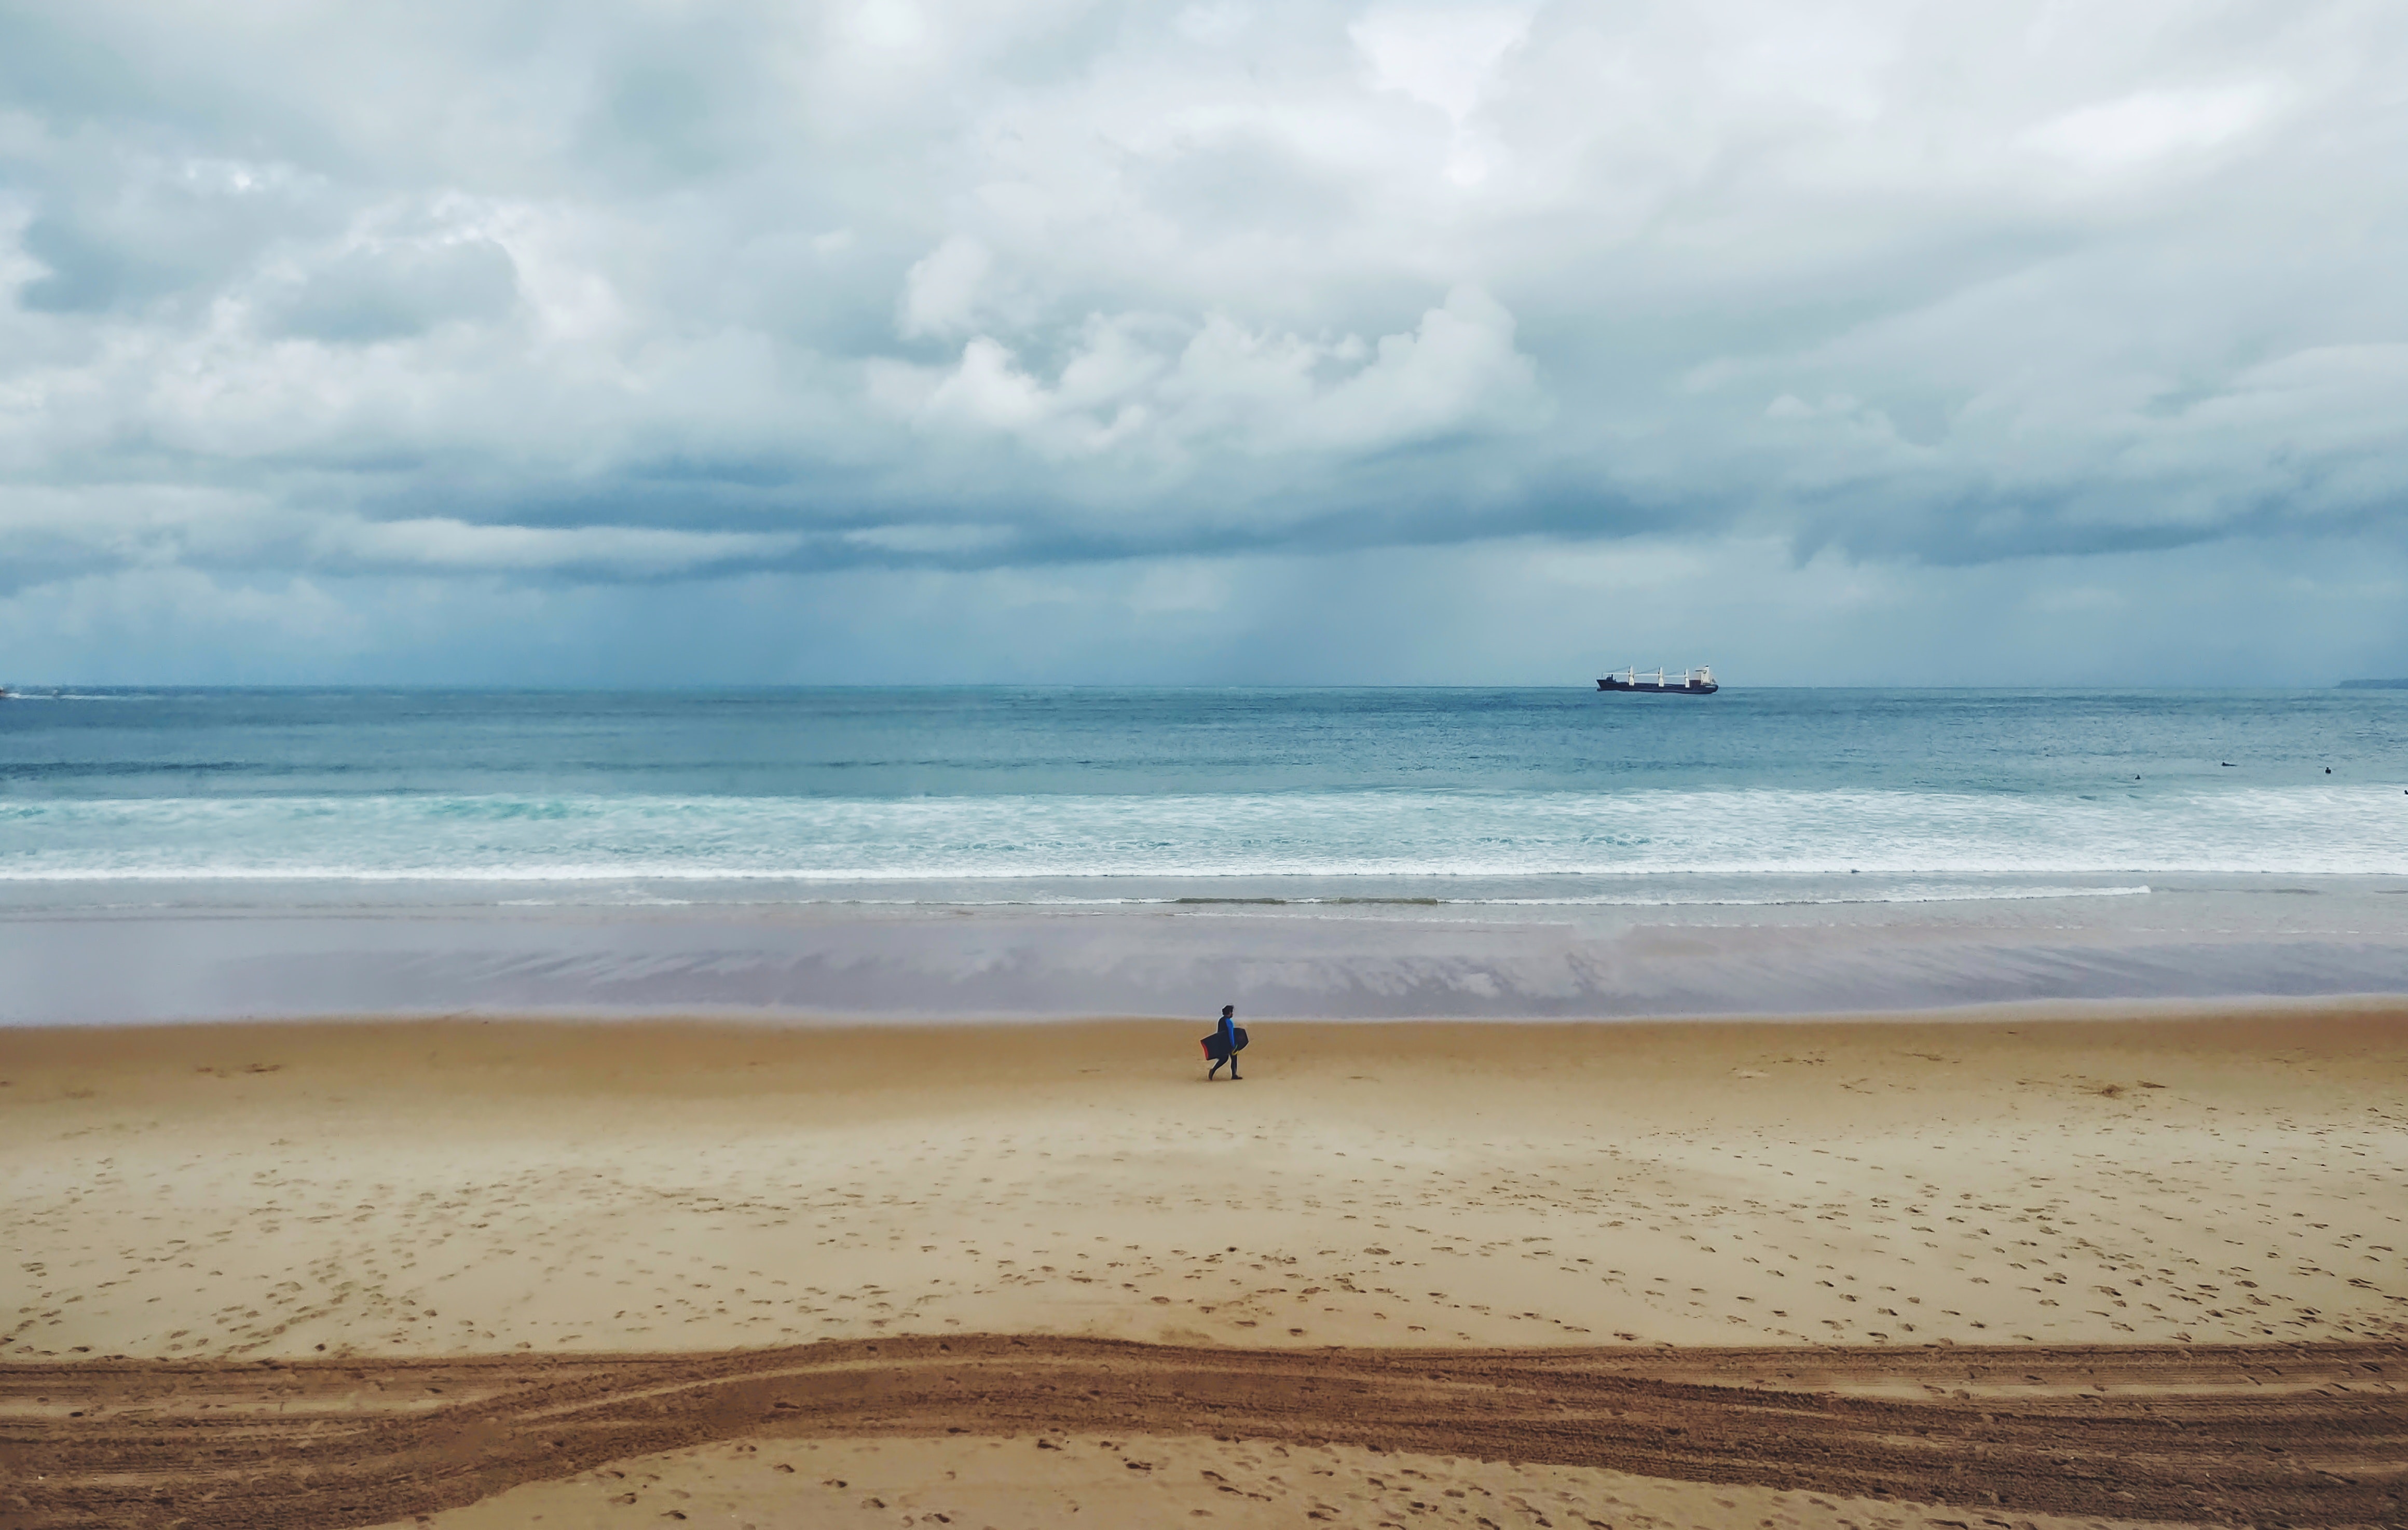
beach, body of water, sea, sky, ocean, coast, shore, sand, wave, horizon, cloud, natural environment, wind wave, coastal and oceanic landforms, calm, water, vacation, bay, tide, fun, summer, landscape, cumulus, tourism, tropics, wind